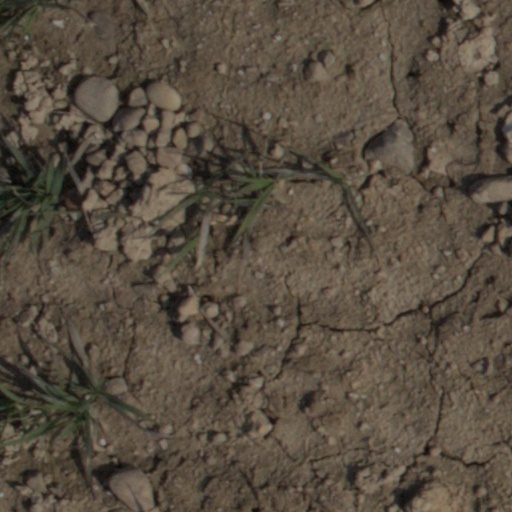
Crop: wheat